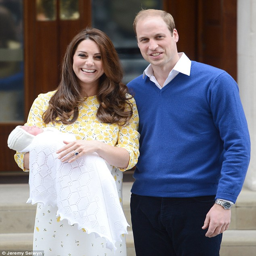
the duke and duchess with their daughter , leaving the hospital last weekend